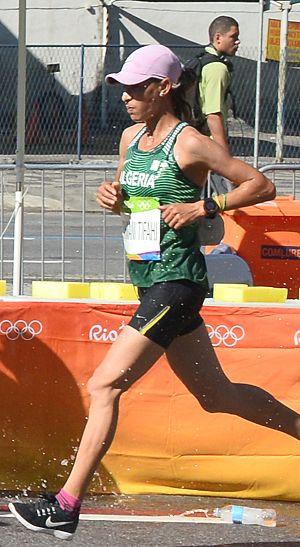
Passage du marathon des jeux olympiques de Rio 2016 dans le centre de Rio
Kenza Dahmani est une athlète algérienne, spécialiste des courses de fond.